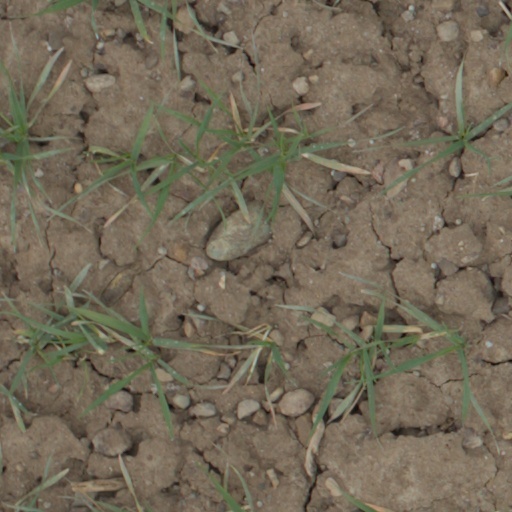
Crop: wheat